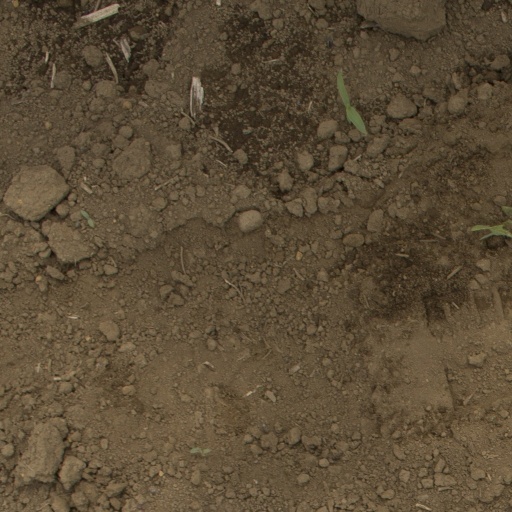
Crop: Jerusalem artichoke